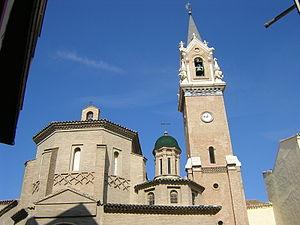
Fuentes de Ebro est une commune d’Espagne, dans la province de Saragosse, communauté autonome d'Aragon, Comarque de Saragosse.